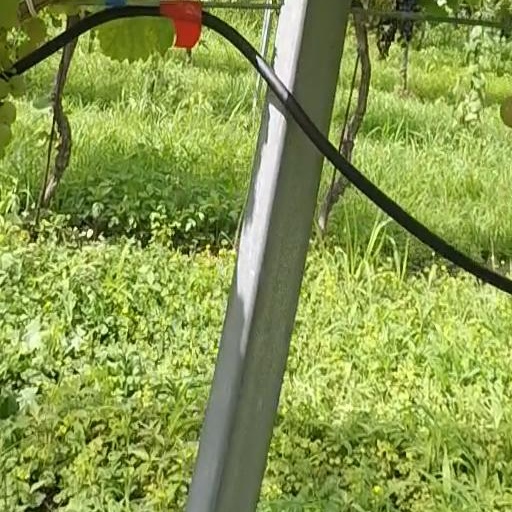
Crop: grape